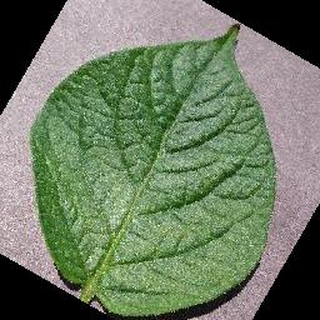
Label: healthy_potato